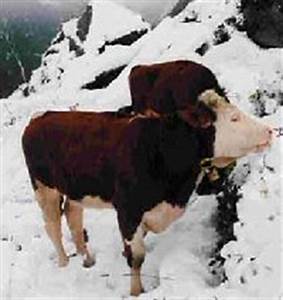
Label: cow